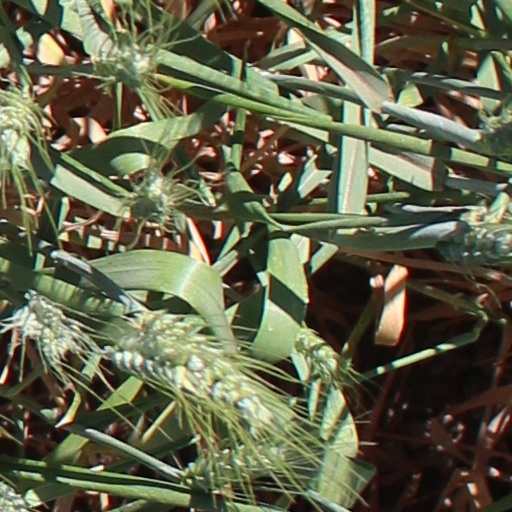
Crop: wheat